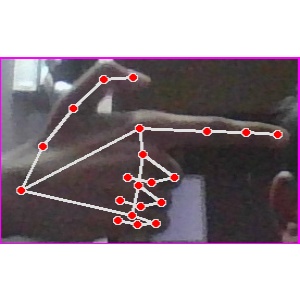
अक्षर: ब